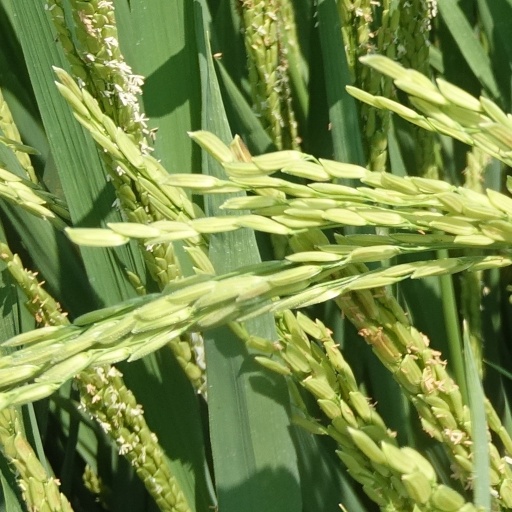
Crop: rice